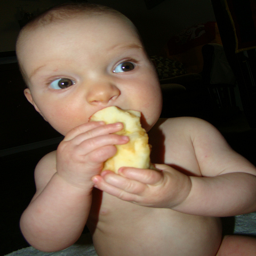
An infant holding a partially eaten piece of food with both hands and with it's eyes wide open.
A wide eyed, naked baby eating some food.
There is a small baby eating a apple
A small baby standing eating a piece of food.
a baby is holding a piece of food and eating it